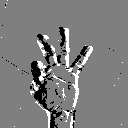
ASL letter: f